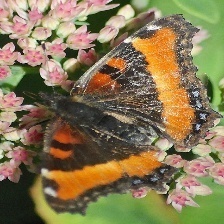
Species: MILBERTS TORTOISESHELL
Butterfly family (ImageNet category): admiral